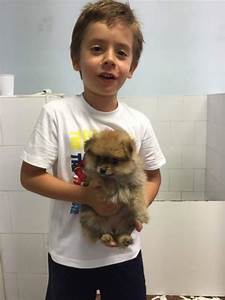
Label: dog